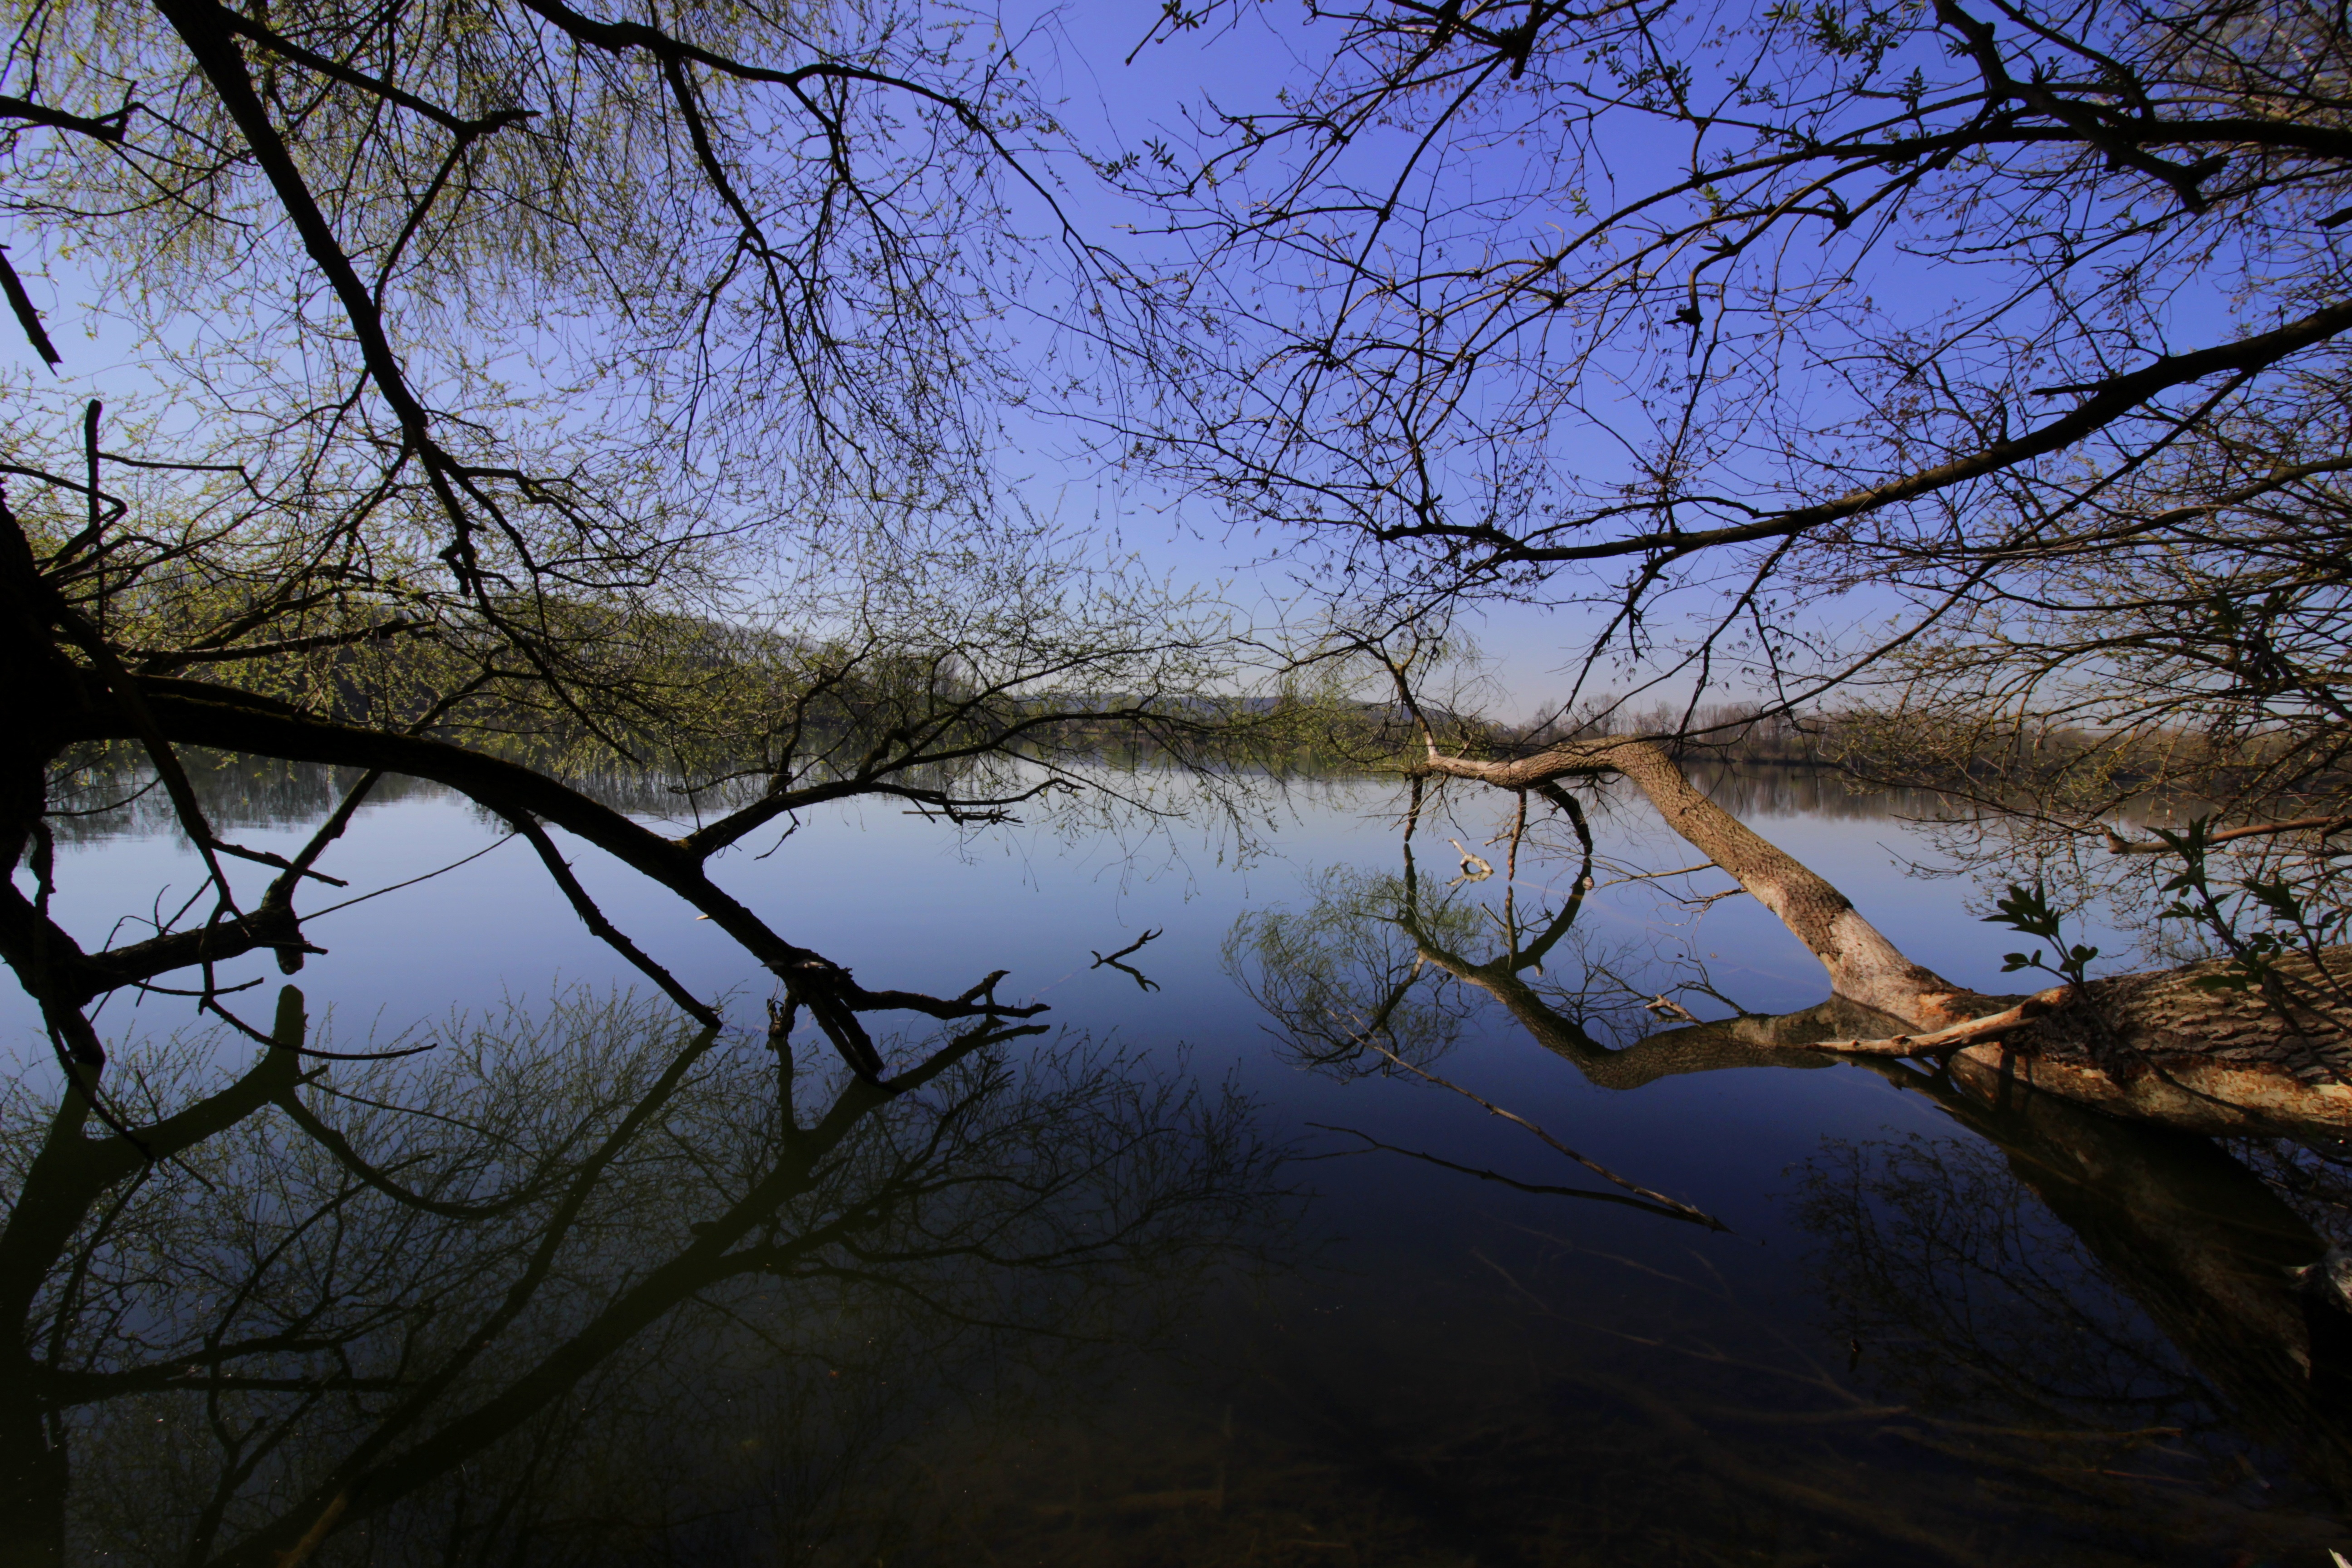
landscape, tree, water, nature, wilderness, branch, winter, plant, sky, wood, sun, sunrise, sunset, sunlight, morning, leaf, flower, lake, dawn, river, mystical, dusk, pond, evening, spring, reflection, autumn, blue, rest, season, weathered, aesthetic, bank, meditation, wetland, woodland, habitat, beaver, mood, silent, waters, nature conservation, silent waters, natural environment, atmospheric phenomenon, woody plant, beaver damage